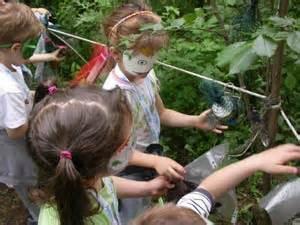
squirrel